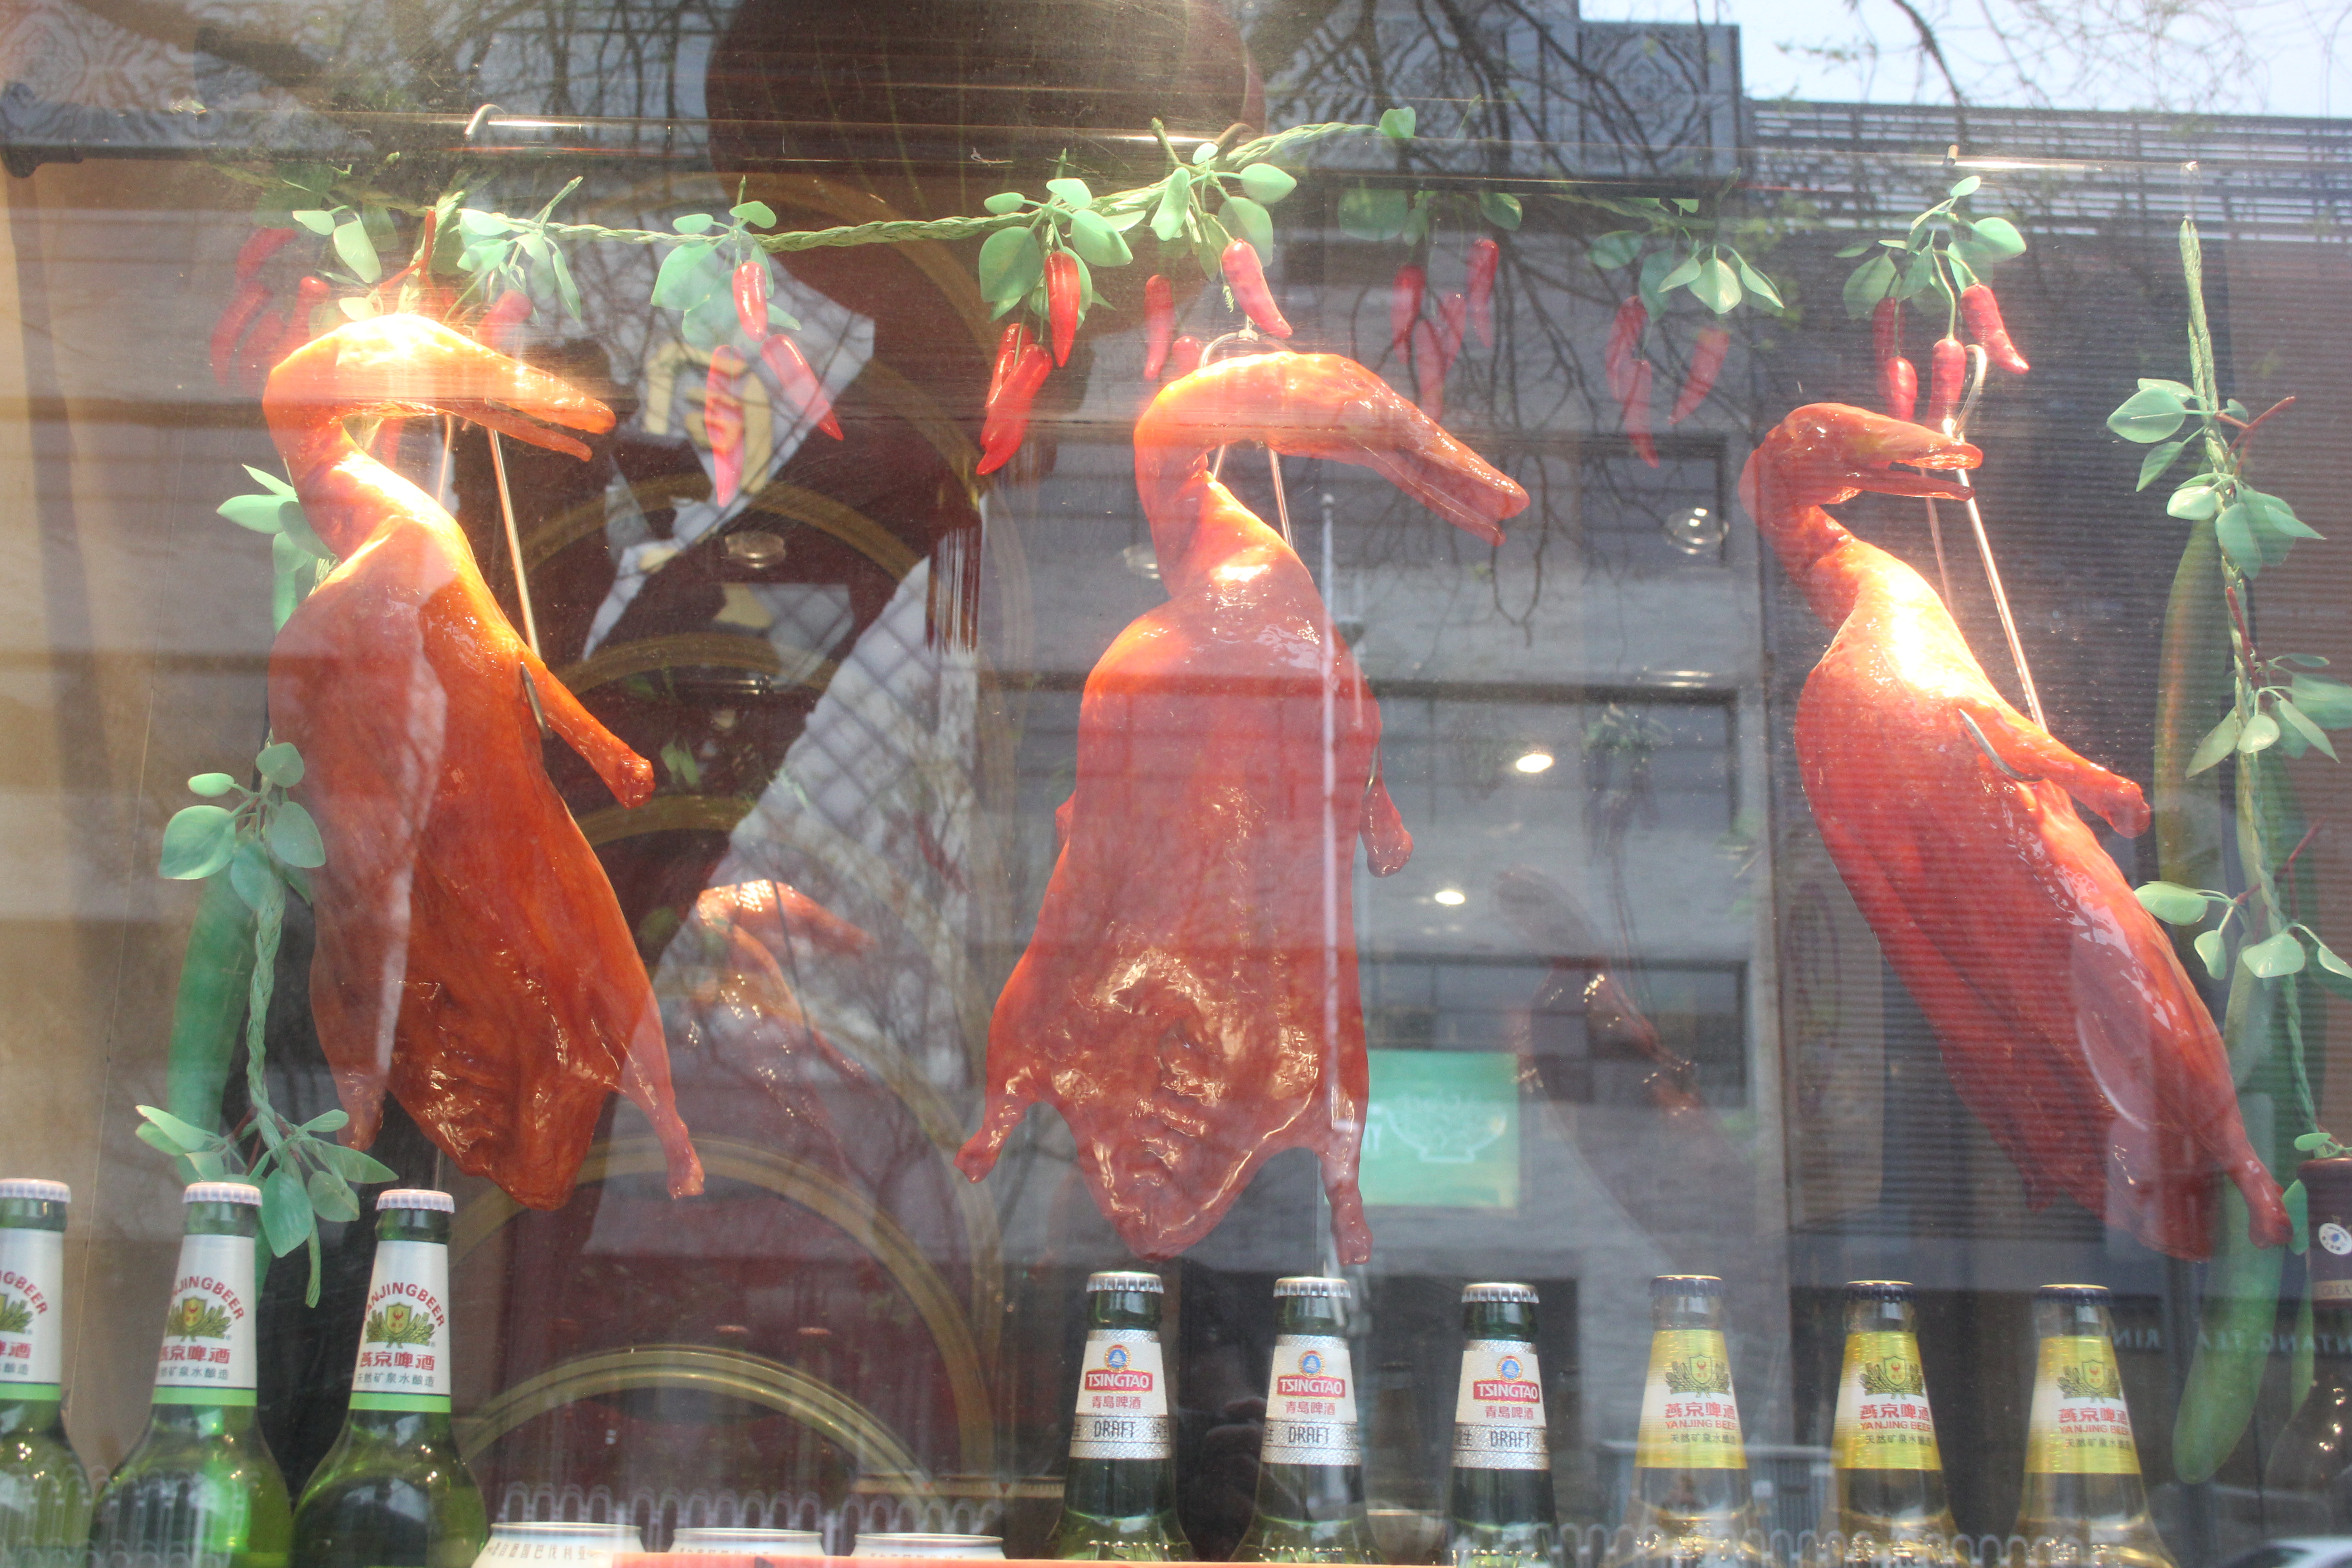
natural, organism, display window, seafood, fish, meat